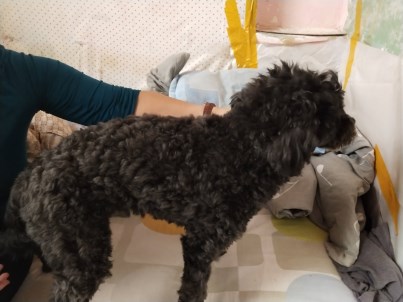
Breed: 7449-n000128-teddy